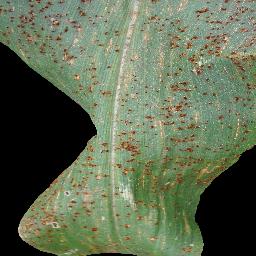
Label: Corn_(Maize)___Common_Rust